Slavs in Lower Pannonia

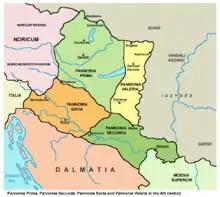
Pannonia was the name of Roman provinces in the area.

Roman rule in Pannonian regions collapsed during the 5th century, and was replaced by subsequent domination of Huns, Ostrogoths and Lombards. During the reign of Byzantine Emperor Justin II (565–578), and following the Lombard-Gepid War in 567, Pannonia was invaded by Avars who subsequently conquered almost entire Pannonian Plain (568). Although it is possible that some small Proto-Slavic groups could have arrived in the "middle of the 5th century and the time of Hunnish domination", during the 6th and 7th centuries, Pannonian regions were certainly inhabited by Slavs, who were under the Avarian rule.